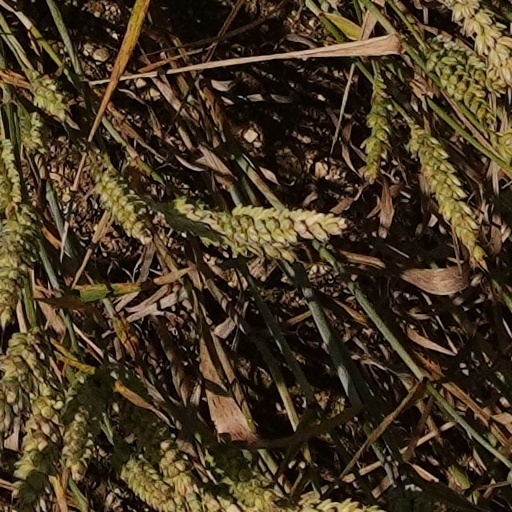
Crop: wheat